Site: brandenburg
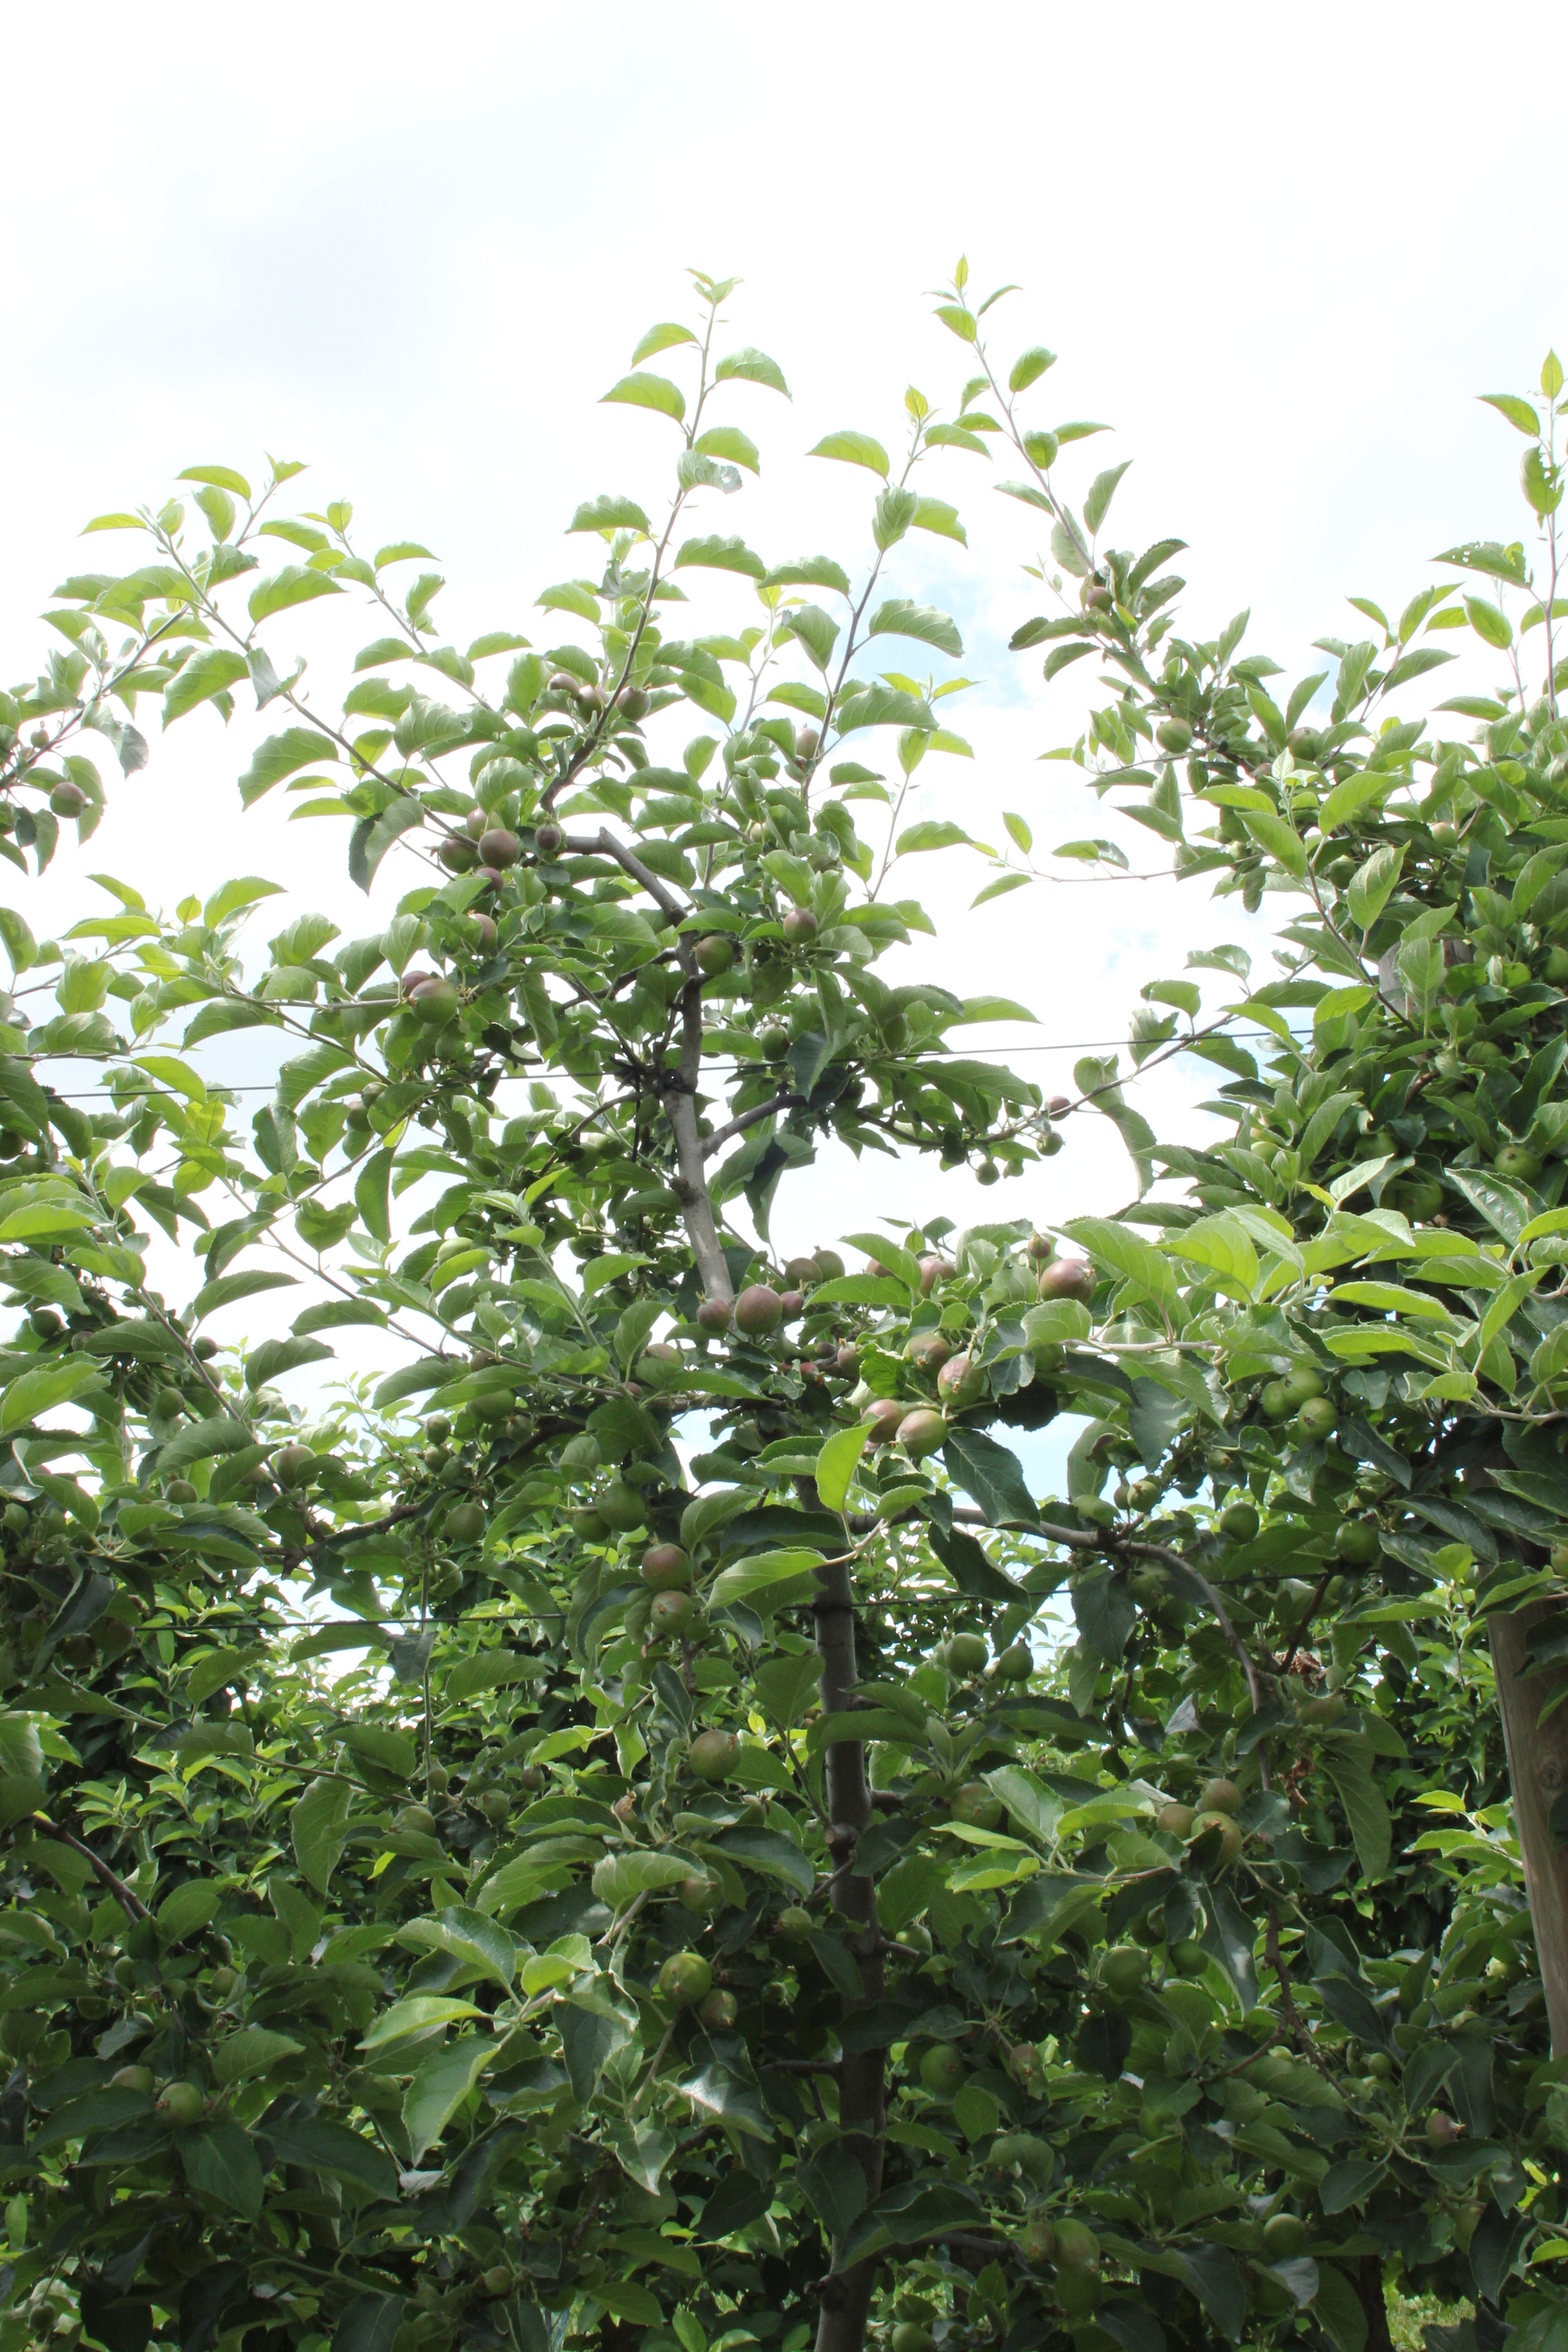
Growth stage (BBCH 73): Development of fruit